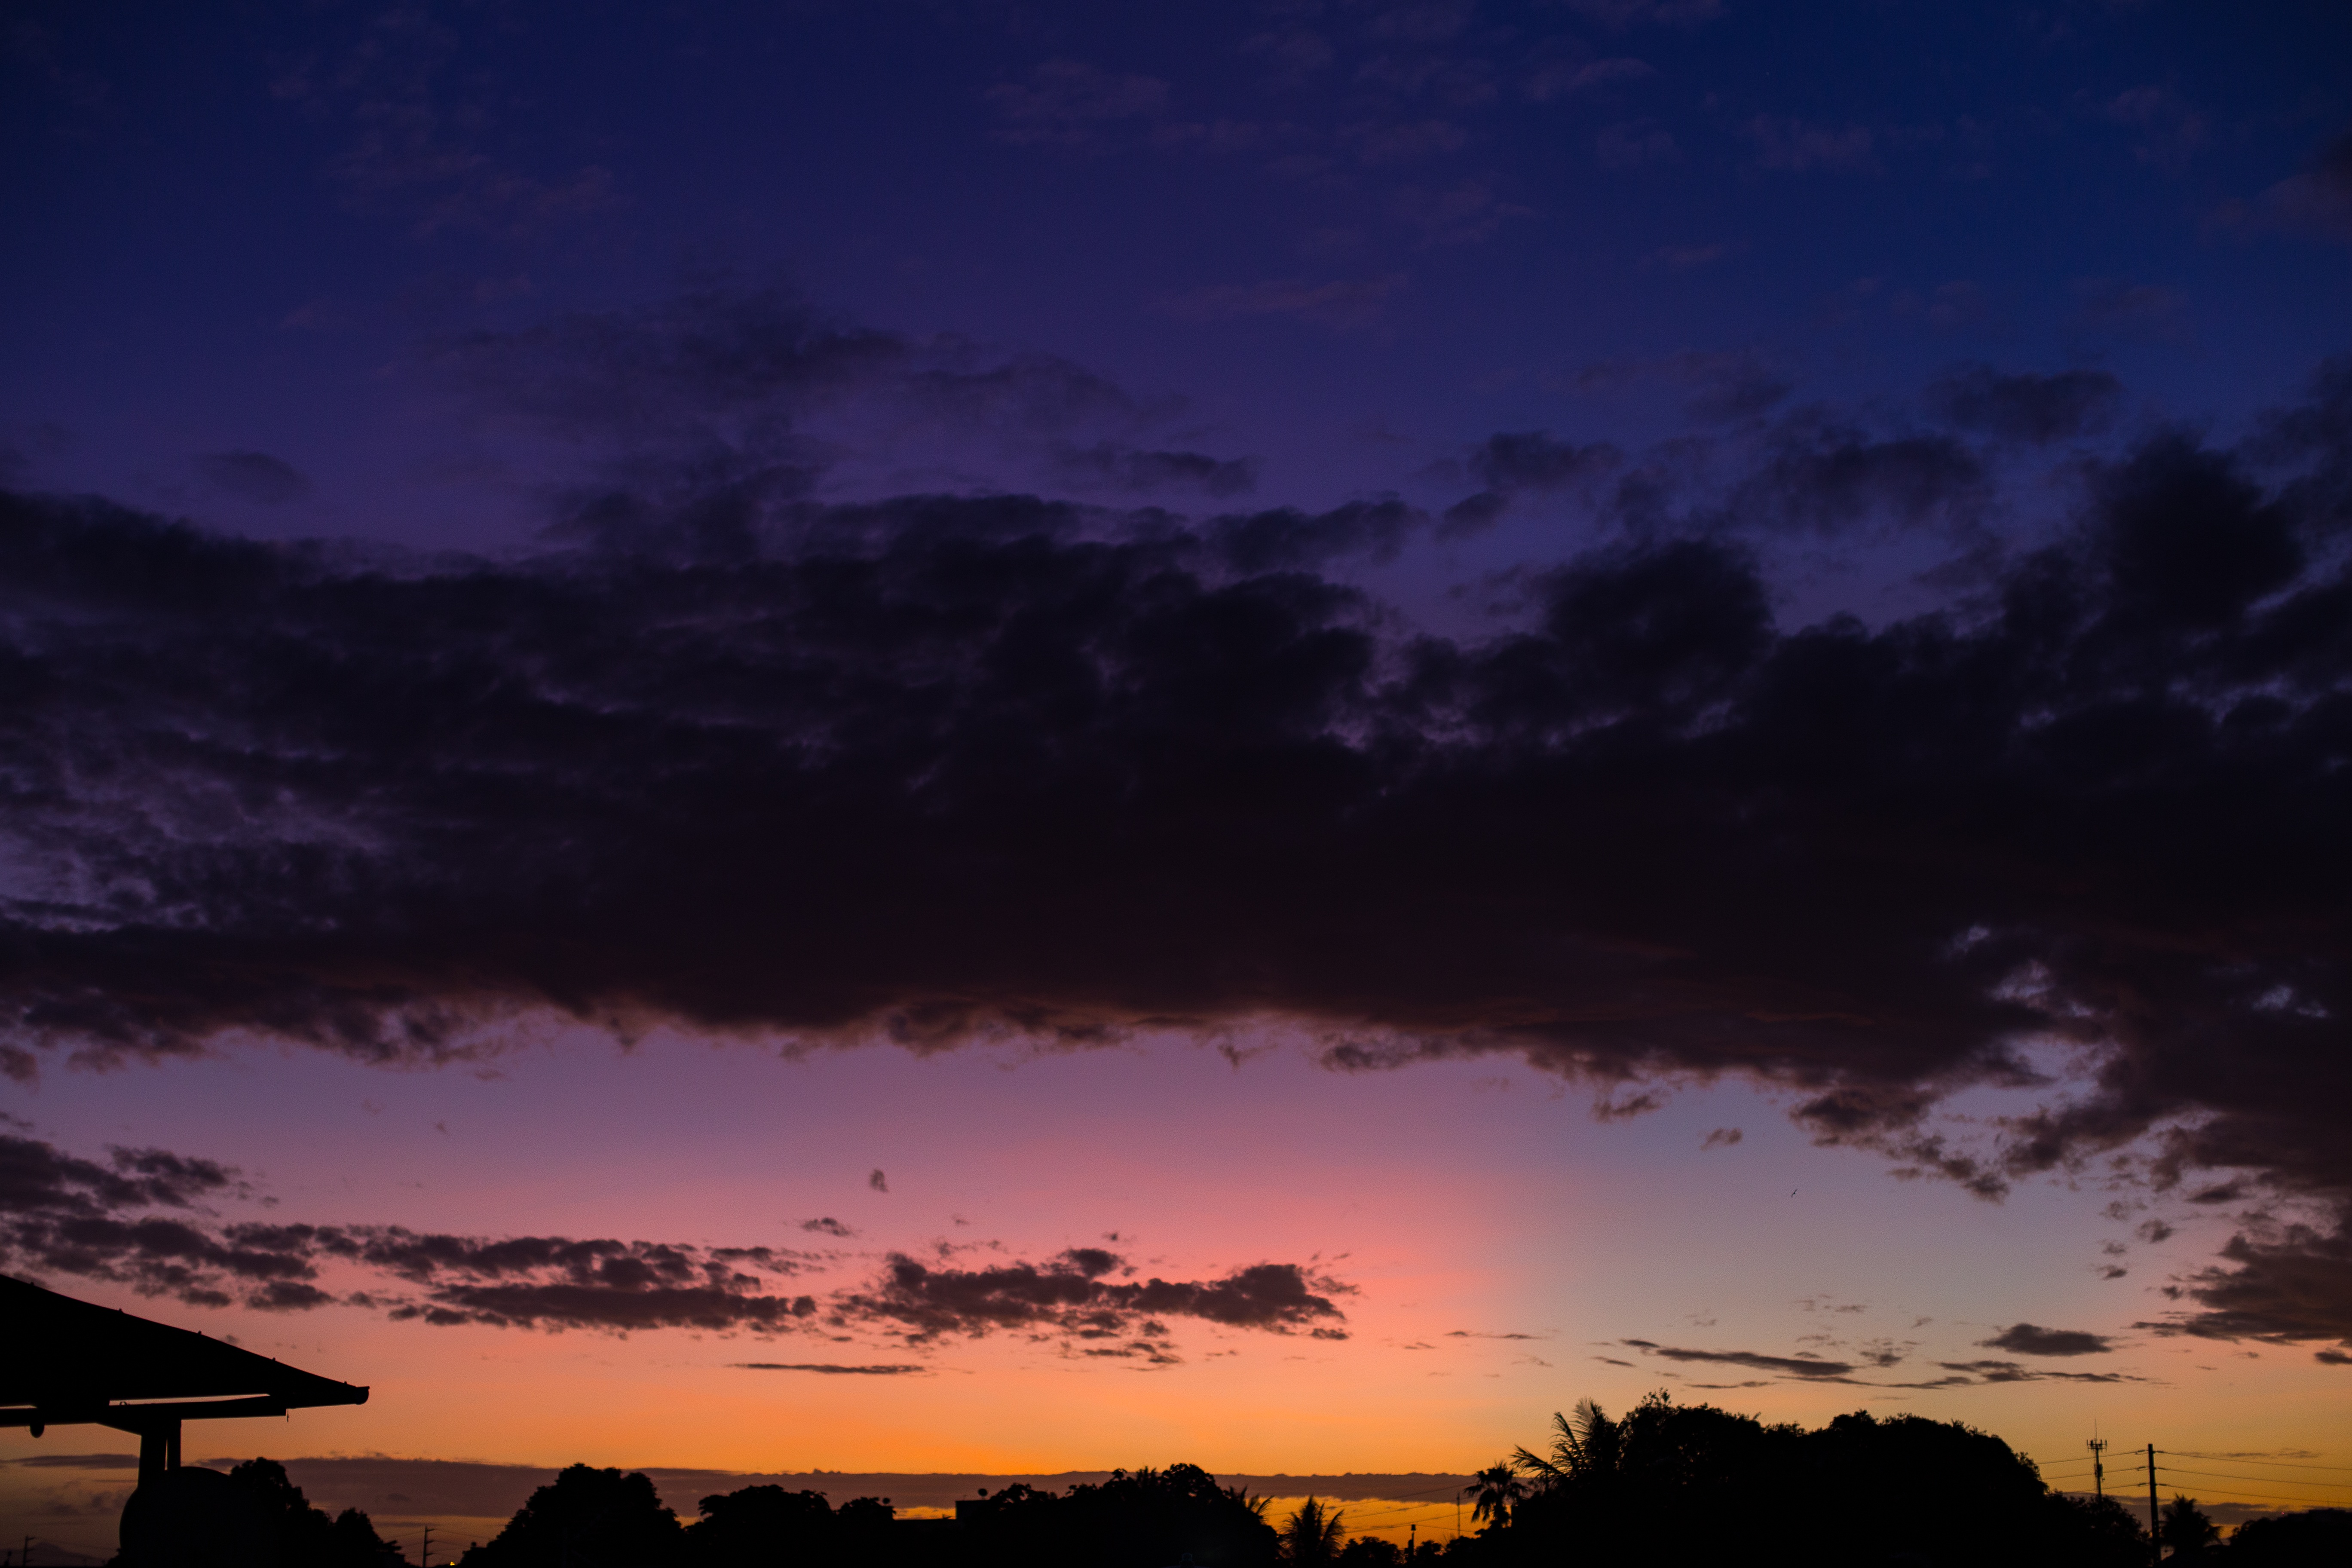
horizon, cloud, sky, sunrise, sunset, morning, dawn, atmosphere, dusk, evening, cumulus, darkness, afterglow, red sky at morning